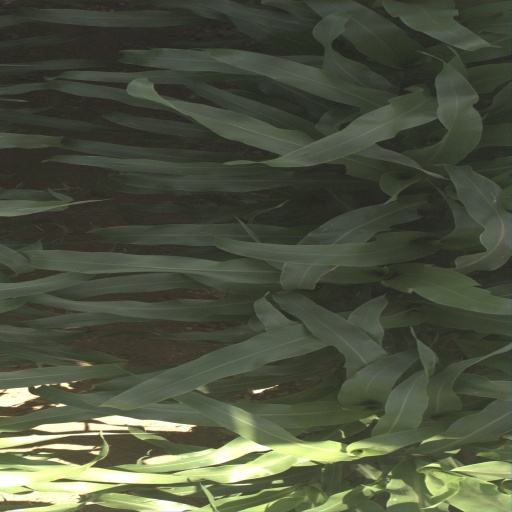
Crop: sorghum